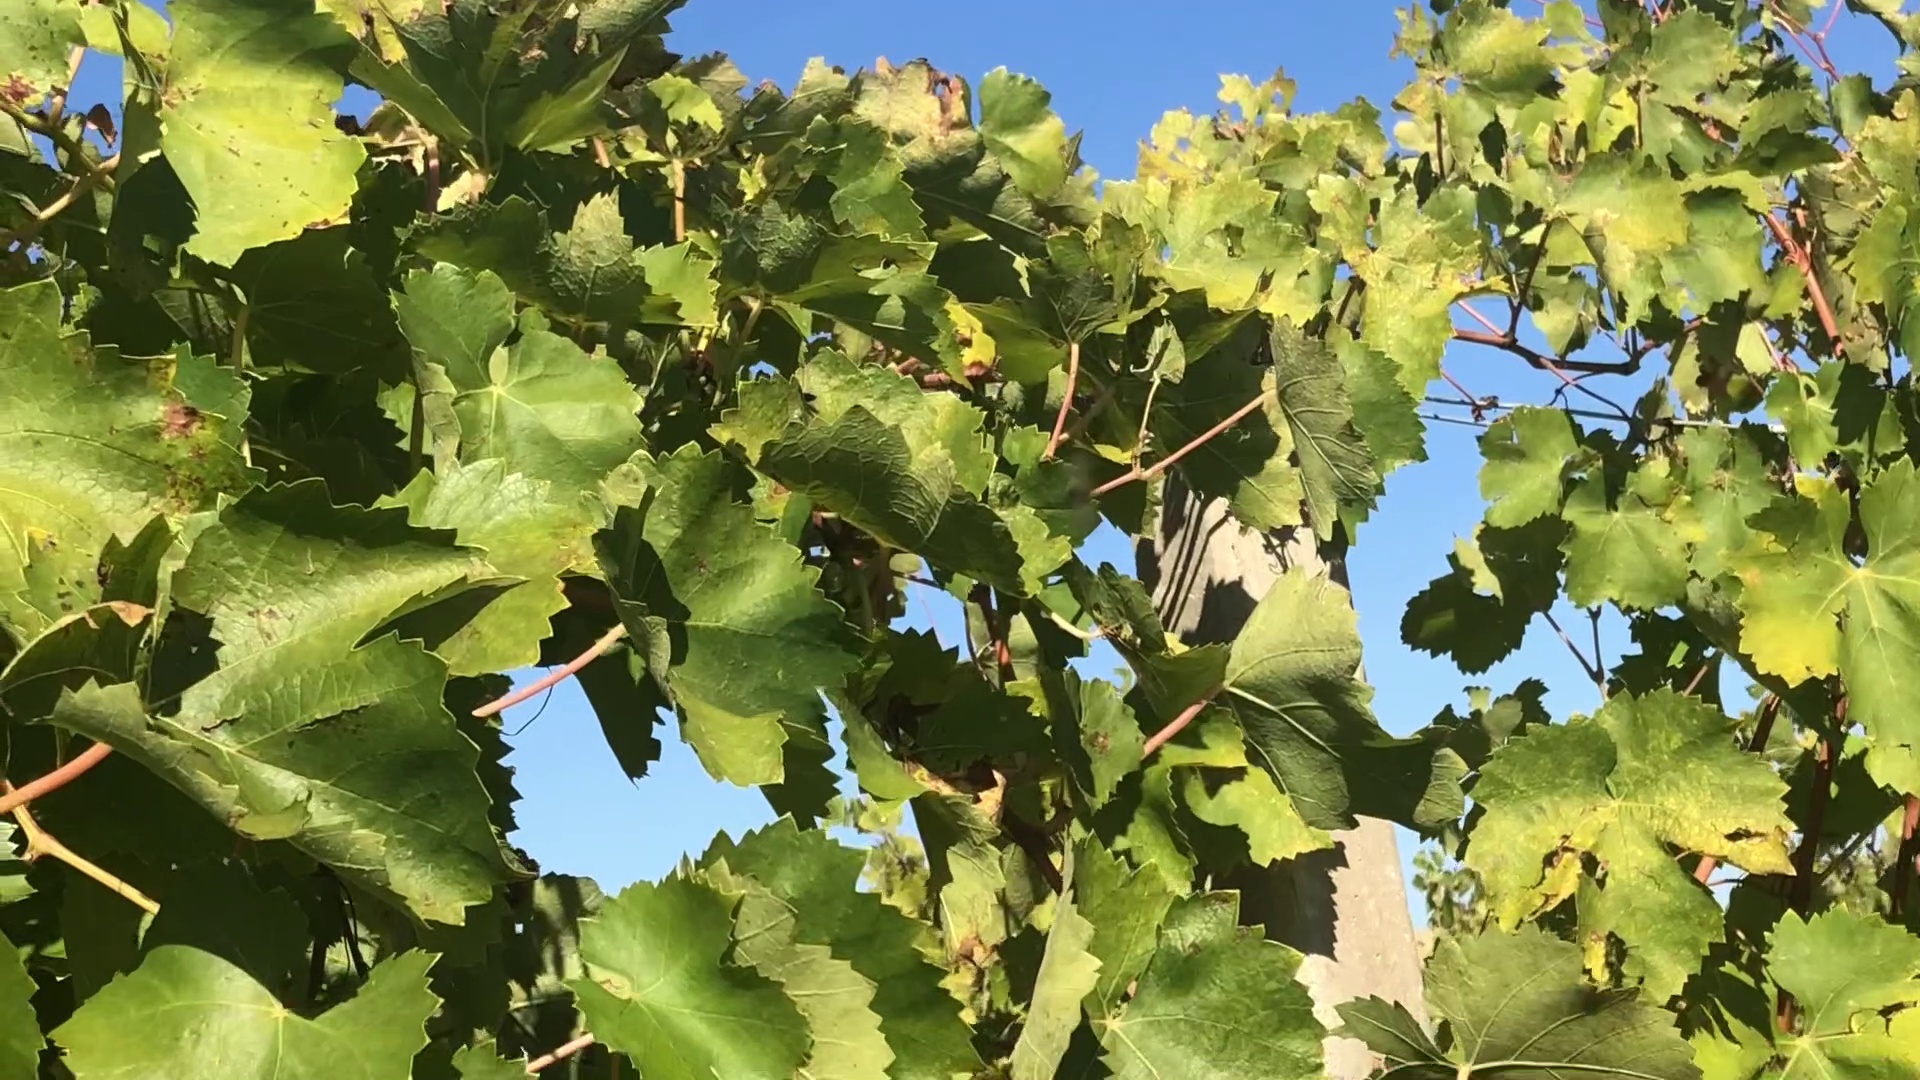
Label: healthy